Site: brandenburg
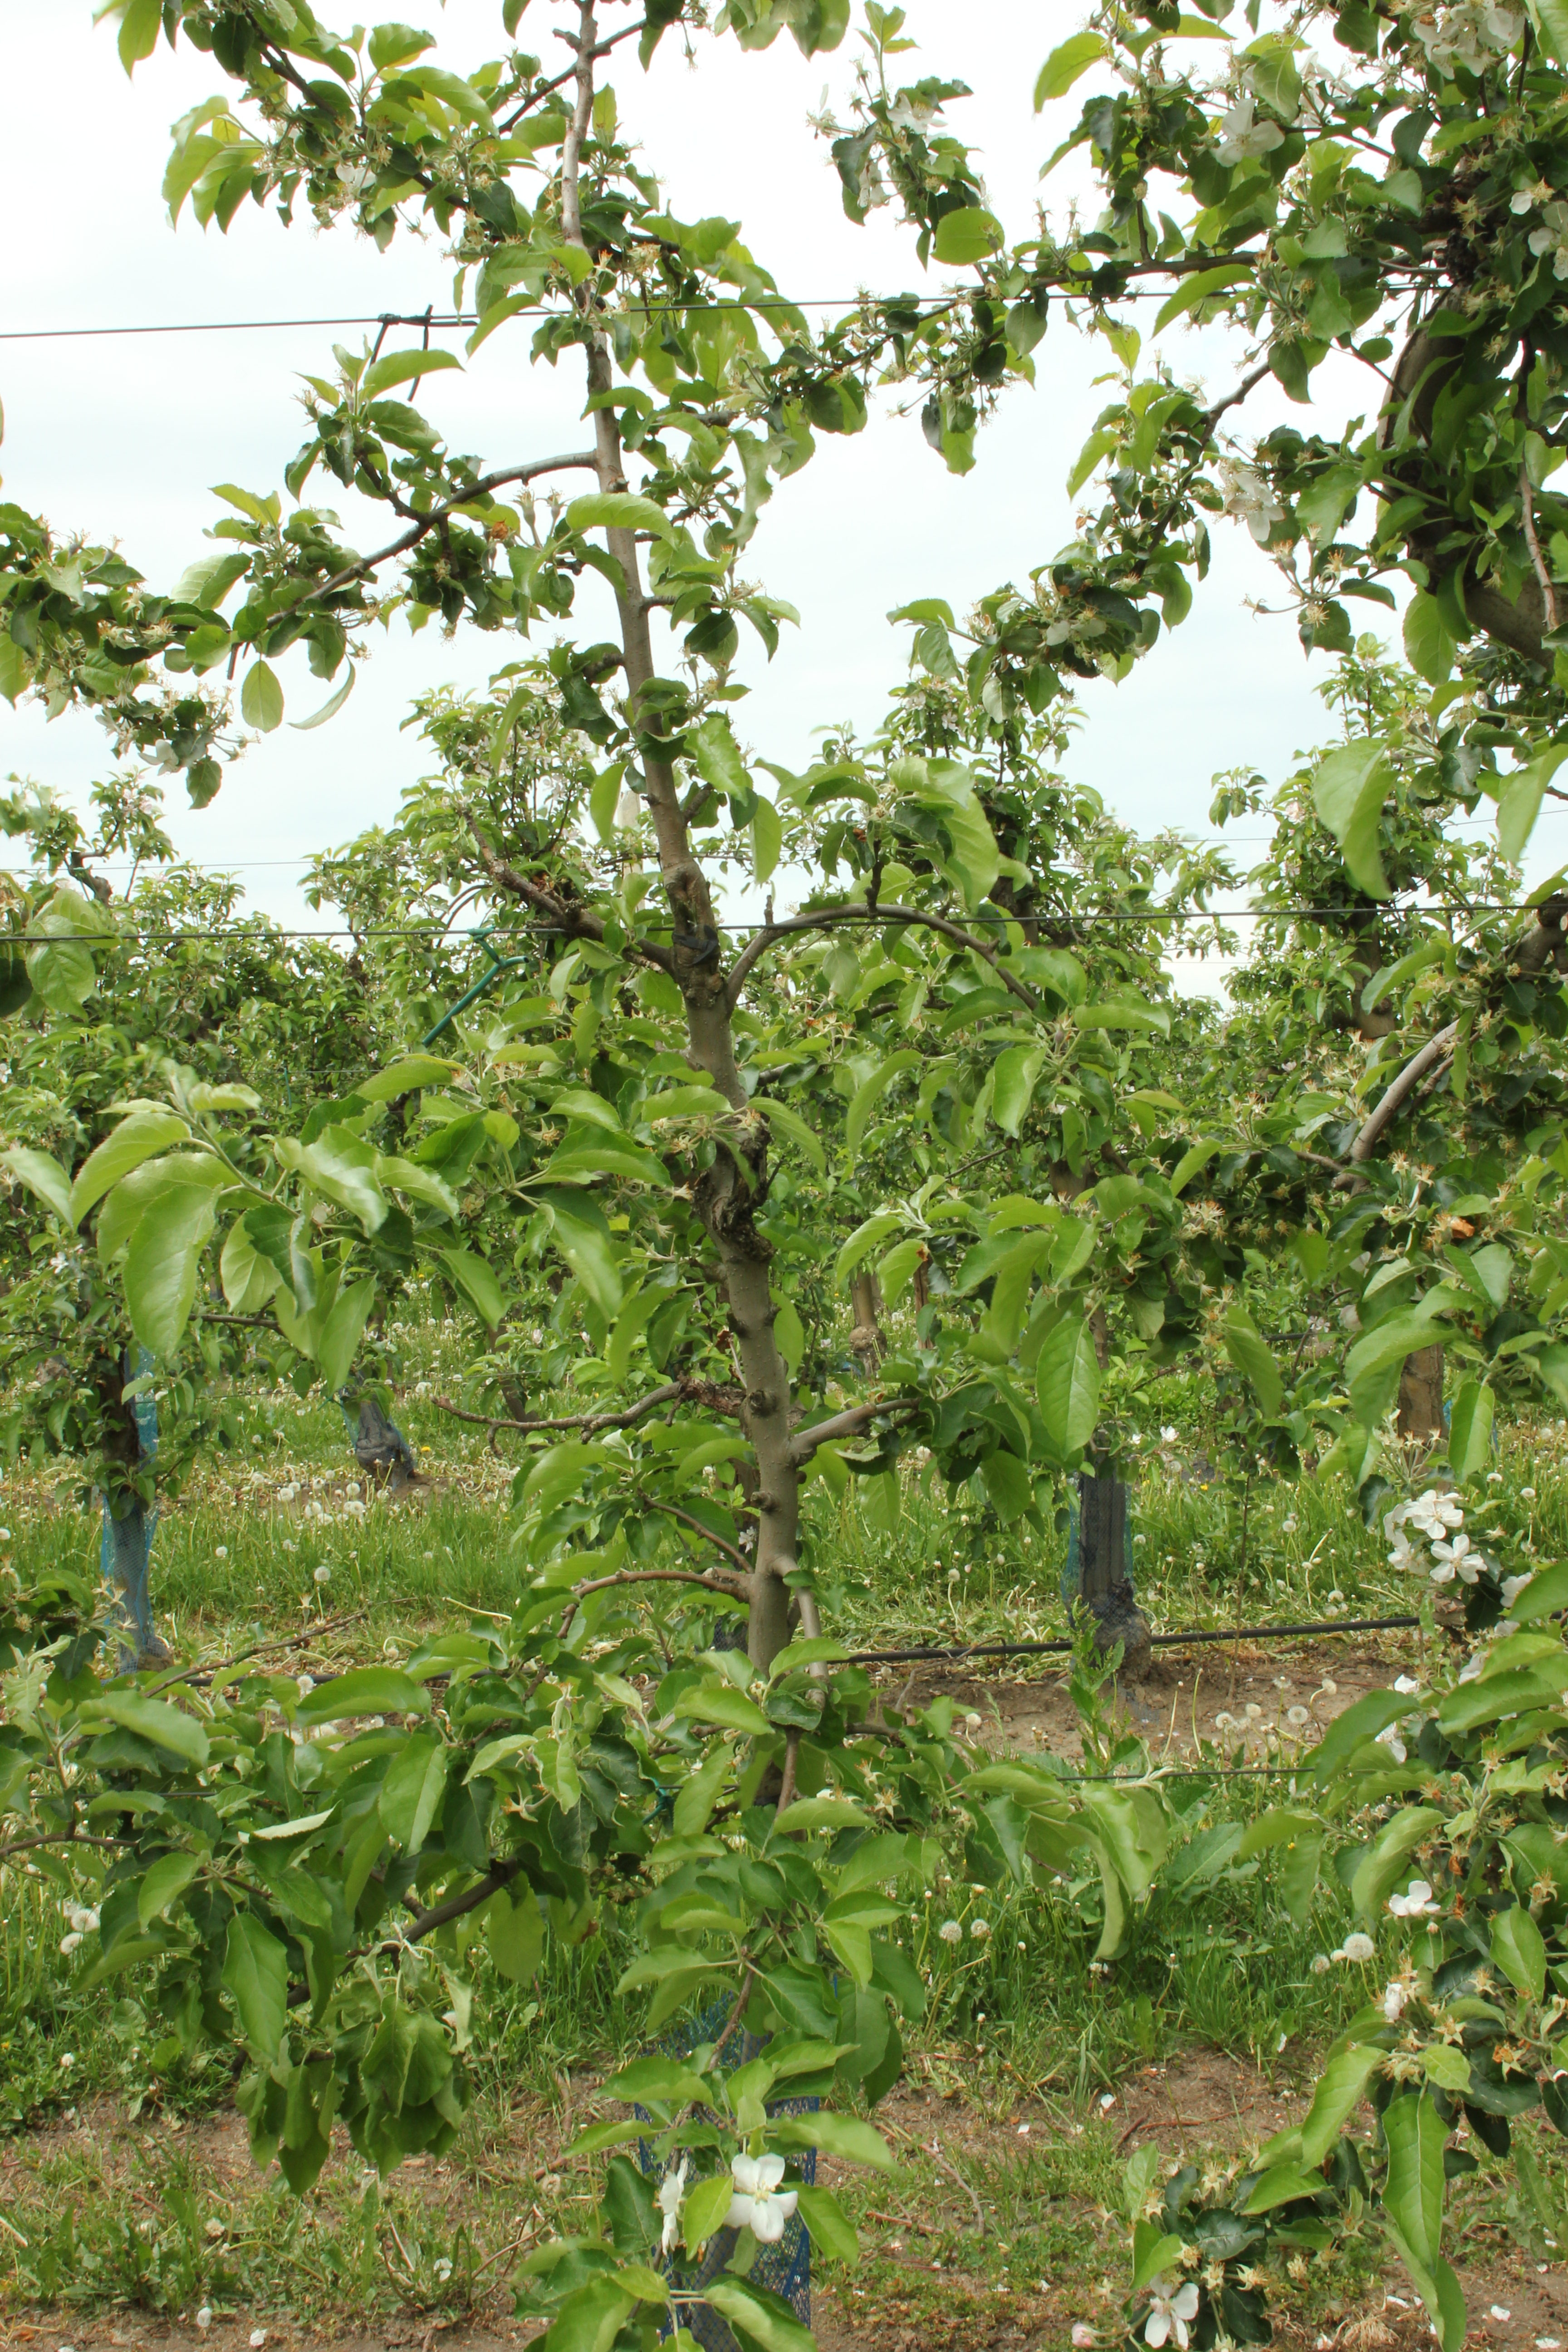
Growth stage (BBCH 67): Flowering